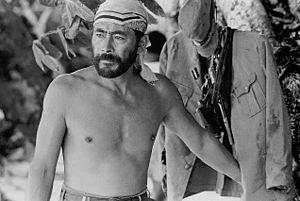
Duel dans le Pacifique est un film de guerre américain réalisé par John Boorman, sorti en 1968.
Toshirō Mifune, né le 1ᵉʳ avril 1920 à Qingdao en Chine, alors possession japonaise suite à la Conférence de paix de Paris et mort le 24 décembre 1997 à Mitaka, près de Tokyo, est un acteur et producteur de cinéma japonais. Il est également le réalisateur d'un unique film, Legs des 500 000. Il a été l'un des acteurs japonais les plus célèbres au niveau international, notamment grâce à sa fructueuse collaboration avec le réalisateur Akira Kurosawa et sa carrière aux États-Unis.